Eurotrochilus

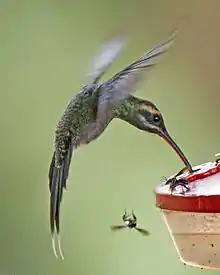
Modern hummingbird demonstrating hovering flight while consuming nectar

Ornithophilous flowers, or flowers pollinated by birds, are present in the Old World. Flowers like "Canarina eminii" (Campanulacea), "Impatiens sakeriana" (Balasaminaceae), and "Agapetes spp" (Ericaceae) are similar in morphology to flowers with nectar from the New World and they specifically lack a perch for birds. In the New World, similar flowers are pollinated by modern hummingbirds that do not need to perch on flowers due to their adaption for hovering flight. Modern hummingbirds are not present in the Old World and instead long-tongued bees pollinate these flowers.